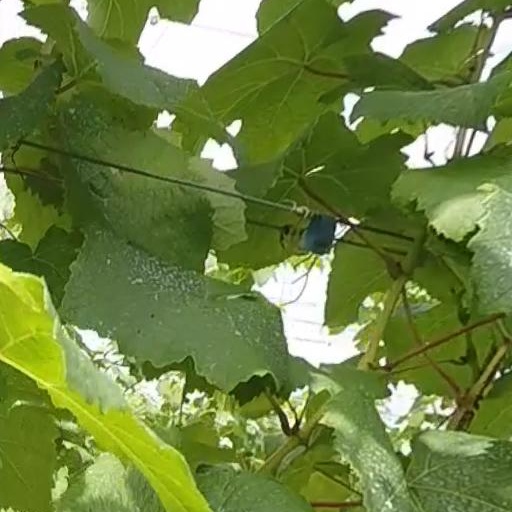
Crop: grape